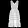
Label: Dress